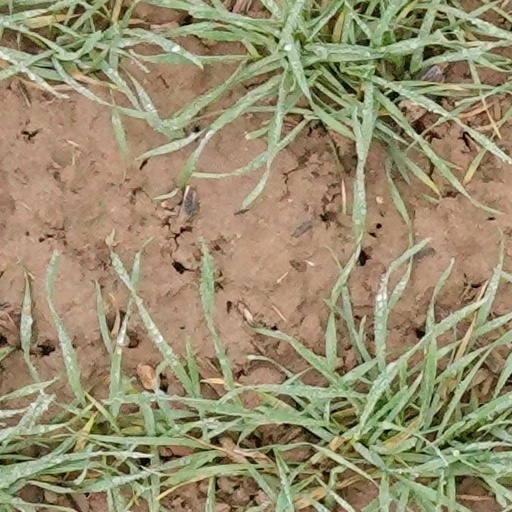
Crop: wheat